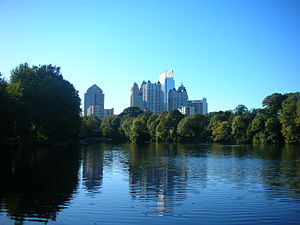
Atlanta
Atlanta set fra Piedmont Park
Atlanta er hovedstad og største by i den amerikanske delstat Georgia, og hovedby i det niendestørste storbyområde i USA. Den er hovedby i Fulton County, selv om en del af storbyen ligger i DeKalb County. Byen Atlanta har 486.290 indbyggere. I juli 2006 blev indbyggertallet i storbyområdet anslået til 5.478.667 efter Combined Statistical Area-metoden.